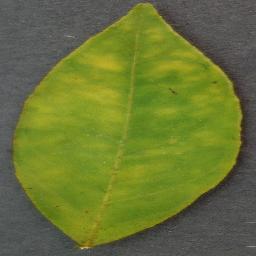
Label: Orange___Haunglongbing_(Citrus_greening)